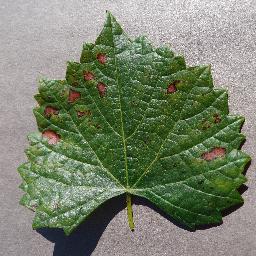
Label: Grape___Esca_(Black_Measles)